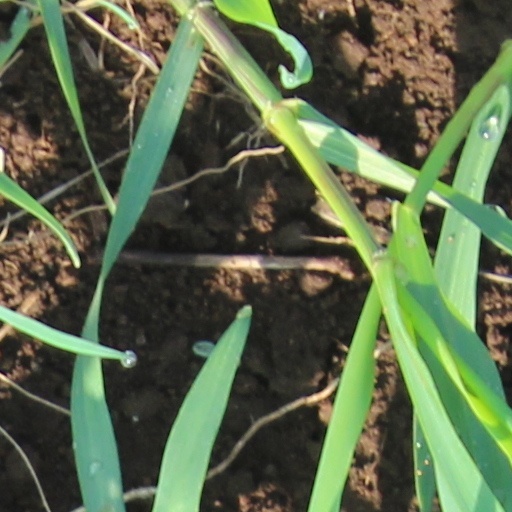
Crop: wheat